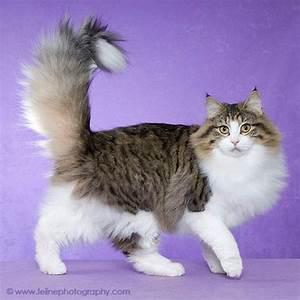
cat